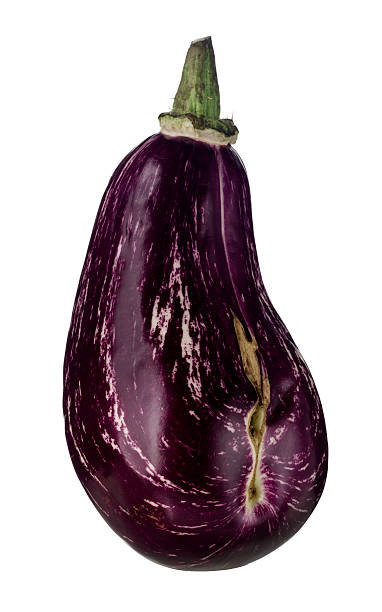
Label: eggplant